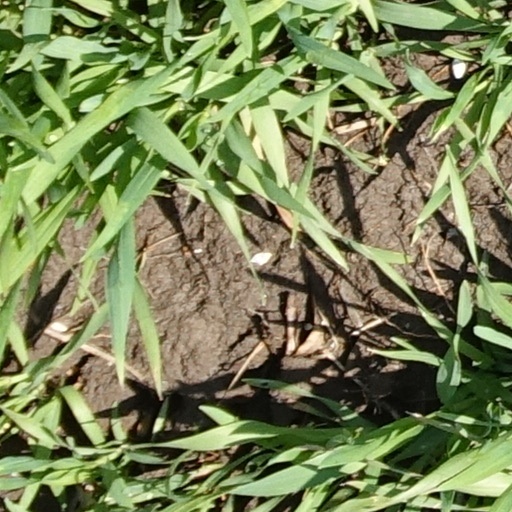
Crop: wheat